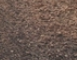
Surface type: gravel